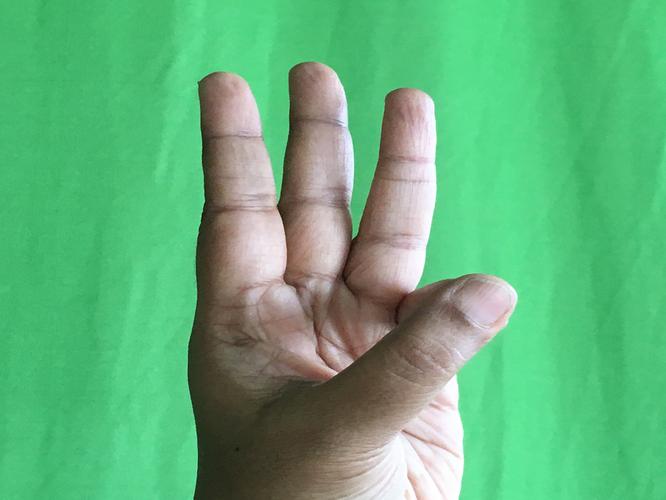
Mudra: Trishulam
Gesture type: single_hand